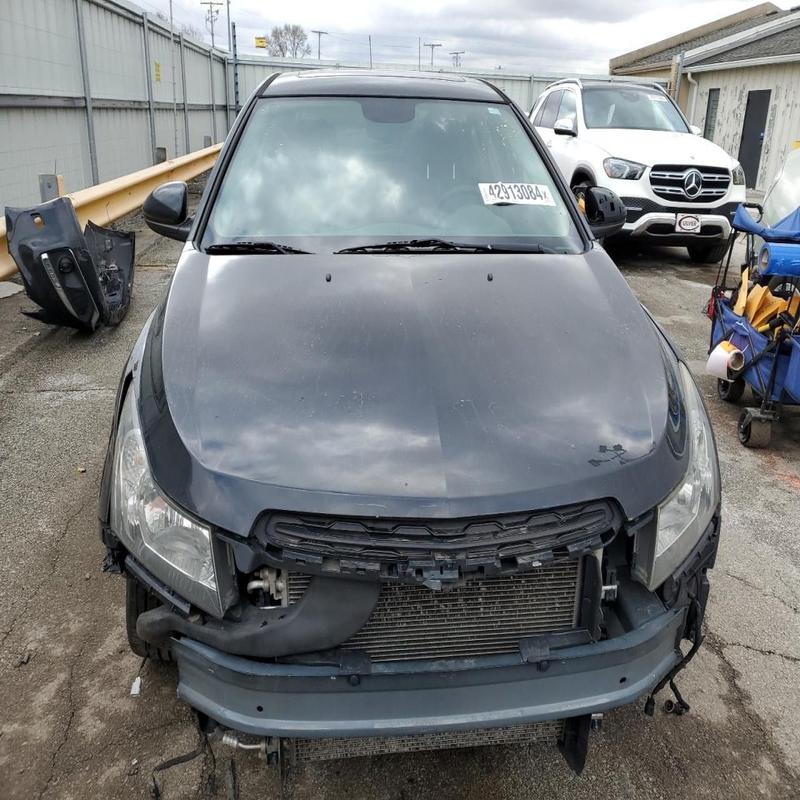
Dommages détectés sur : plaque d'immatriculation avant, pare-choc avant, capot, aile avant droite, aile avant gauche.
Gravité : majeur